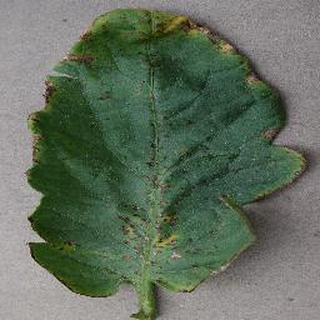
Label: tomato_bacterial_spot